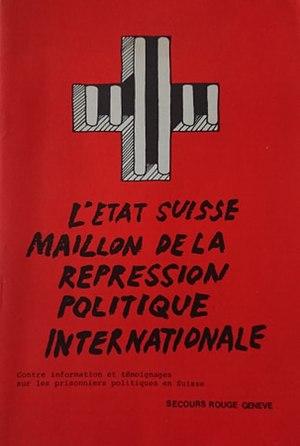
Couverture de la brochure de 1975 publiée par le Secours Rouge Genève
Le Secours rouge est une organisation politique suisse d'extrême gauche fondée en 2017 à Genève. Son travail est principalement lié au soutien de prisonnières et prisonniers politiques ainsi qu'aux mouvements révolutionnaires. Elle fait partie du Secours rouge international.